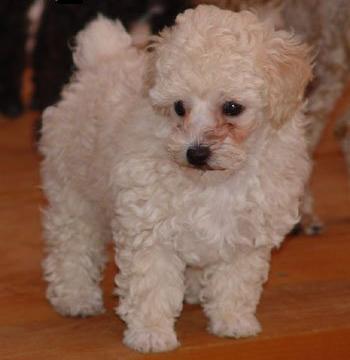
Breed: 200-n000010-miniature_poodle